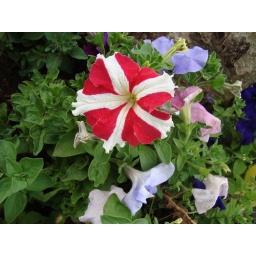
A random flower found in a road side garden in the south of Brazil